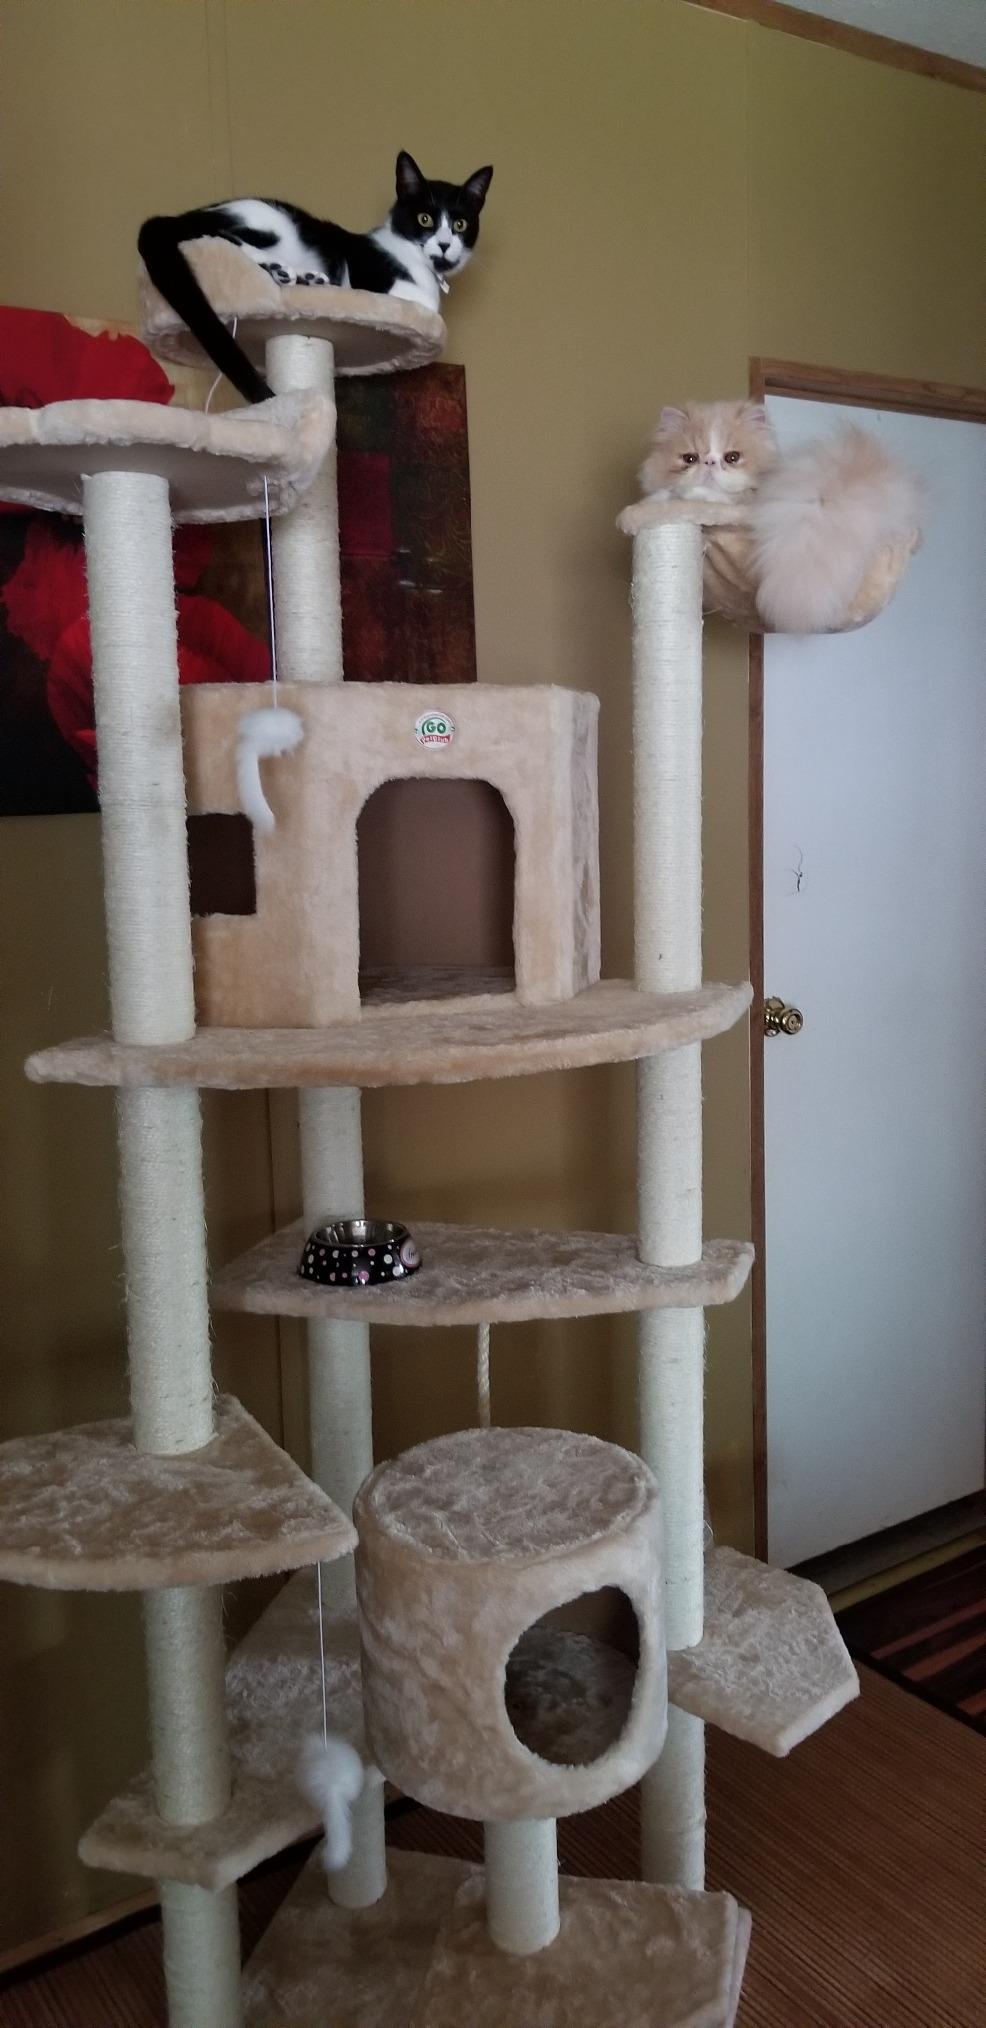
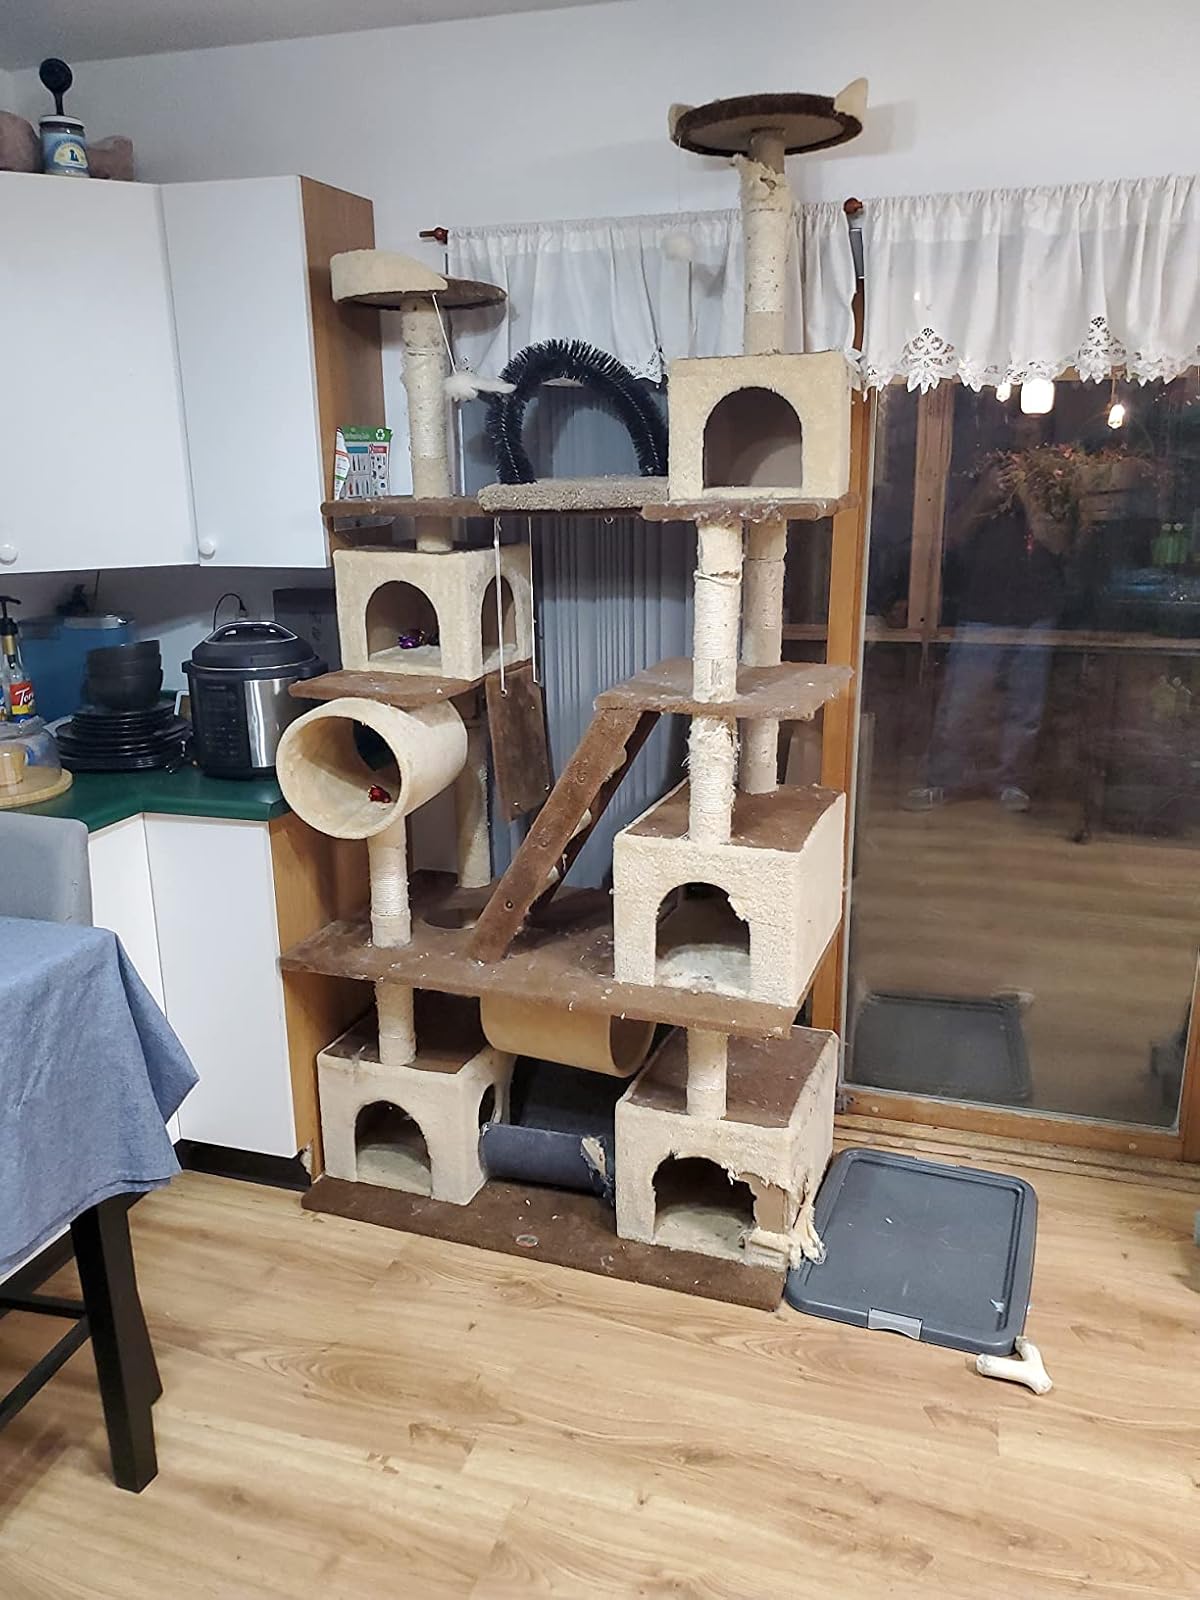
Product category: items_cat tree
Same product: no